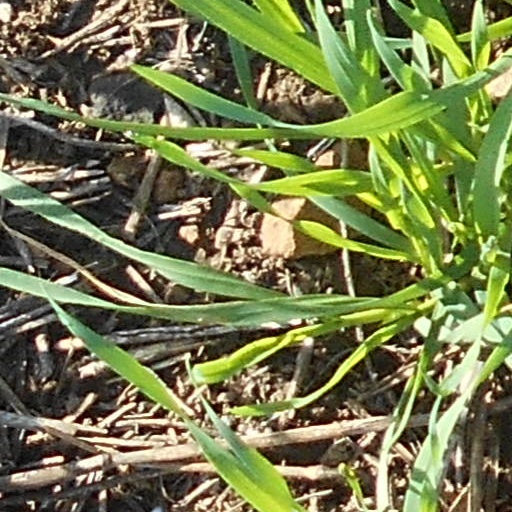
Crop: wheat